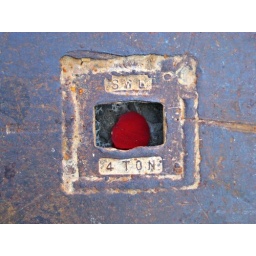
A rose petal found its way into this hole in a metal plate in the road